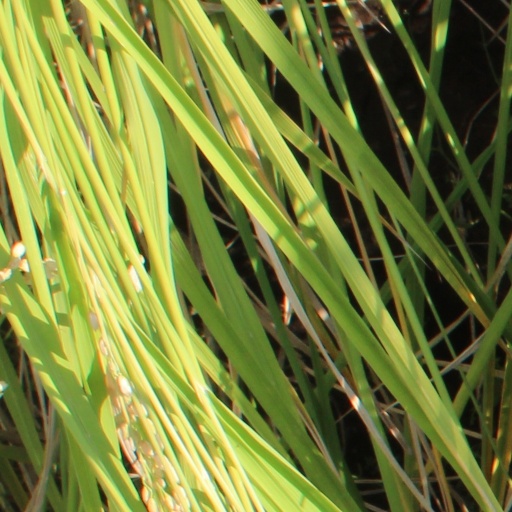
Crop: rice